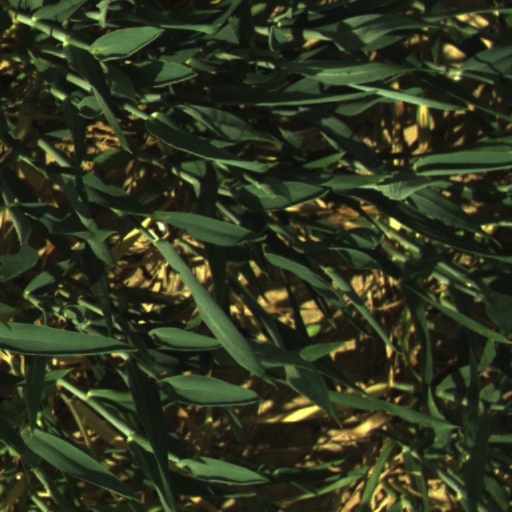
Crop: wheat